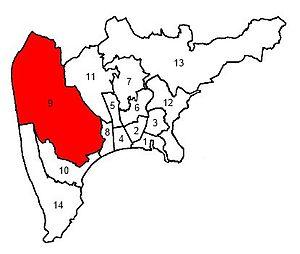
Localisation du canton de Nice-9 dans la ville de Nice (Alpes-Maritimes, France).
Le canton de Nice-9 est une division administrative française, située dans le département des Alpes-Maritimes et la région Provence-Alpes-Côte d'Azur.